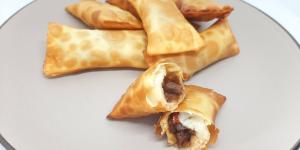
tequenos de lomo saltado